Independence Lake (California)

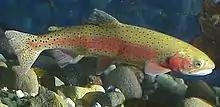
Independence Lake is a crucial habitat for the threatened Lahontan cutthroat trout.

Independence Lake is home to one of only two remaining wild, self-sustaining populations of the Lahontan cutthroat trout ("Oncorhynchus clarkii henshawi"), listed as a threatened species under the Endangered Species Act. It has been extirpated from almost the entirety of its historic range. Other fish species include the brook trout ("Salvelinus fontinalis"), brown trout ("Salmo trutta"), kokanee salmon ("Oncorhynchus nerka"), and mountain whitefish ("Prosopium williamsoni").